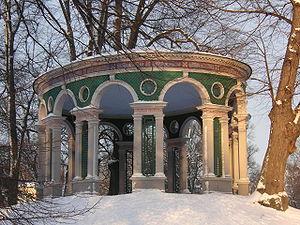
Carl Christoffer Gjörwell, né le 19 janvier 1766 à Stockholm, mort le 14 novembre 1837 dans cette même ville, est un architecte suédois.
Le parc Haga, en suédois Hagaparken, est un parc à l'anglaise situé à Solna dans la proche banlieue de Stockholm en Suède. Créé sous l'impulsion du roi Gustave III, il s'étend sur une superficie de 144 hectares, sur la rive ouest du lac Brunnsviken.